MySims Racing

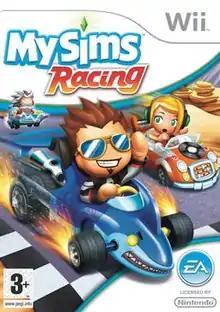
PAL cover art

MySims Racing is a go-kart-car racing game developed by Artificial Mind & Movement (now Behaviour Interactive) and published by Electronic Arts as part of the "MySims" series, a spin-off from its trademark "The Sims" series of games. The title was released in June 2009 for the Nintendo DS and Wii.